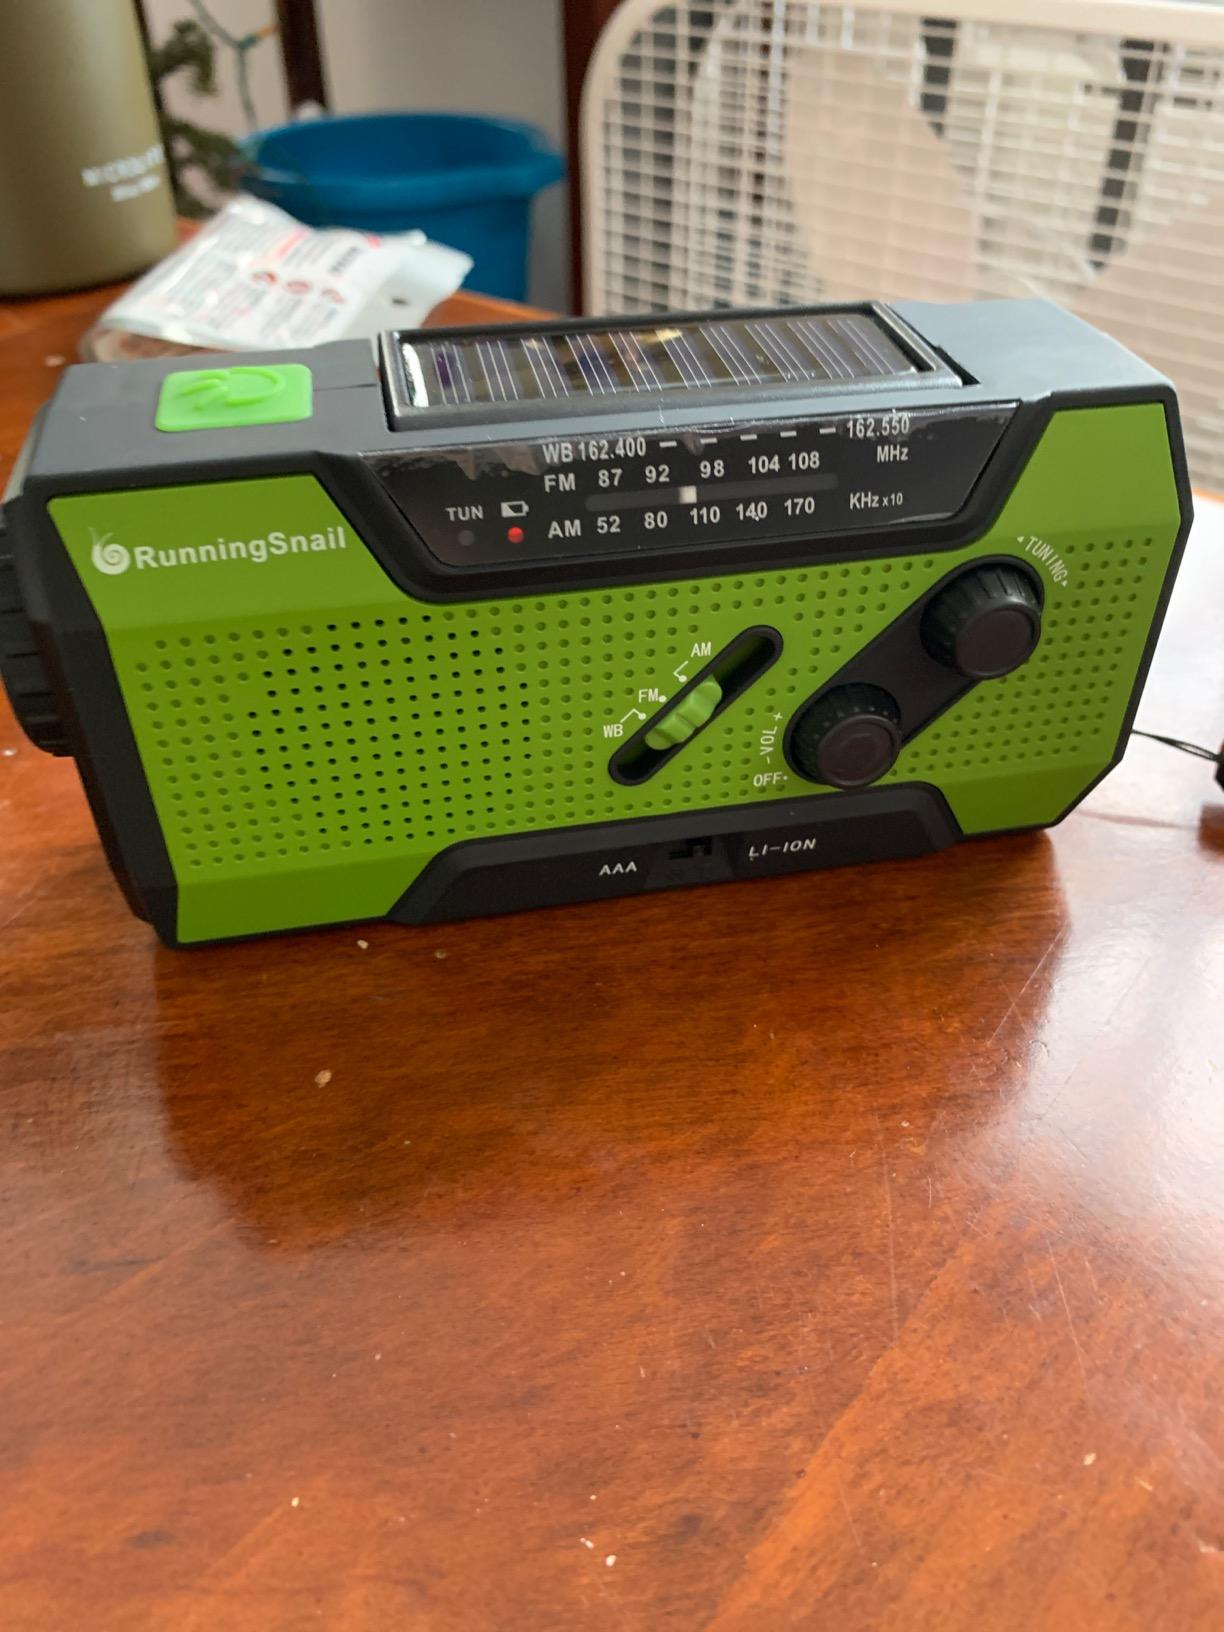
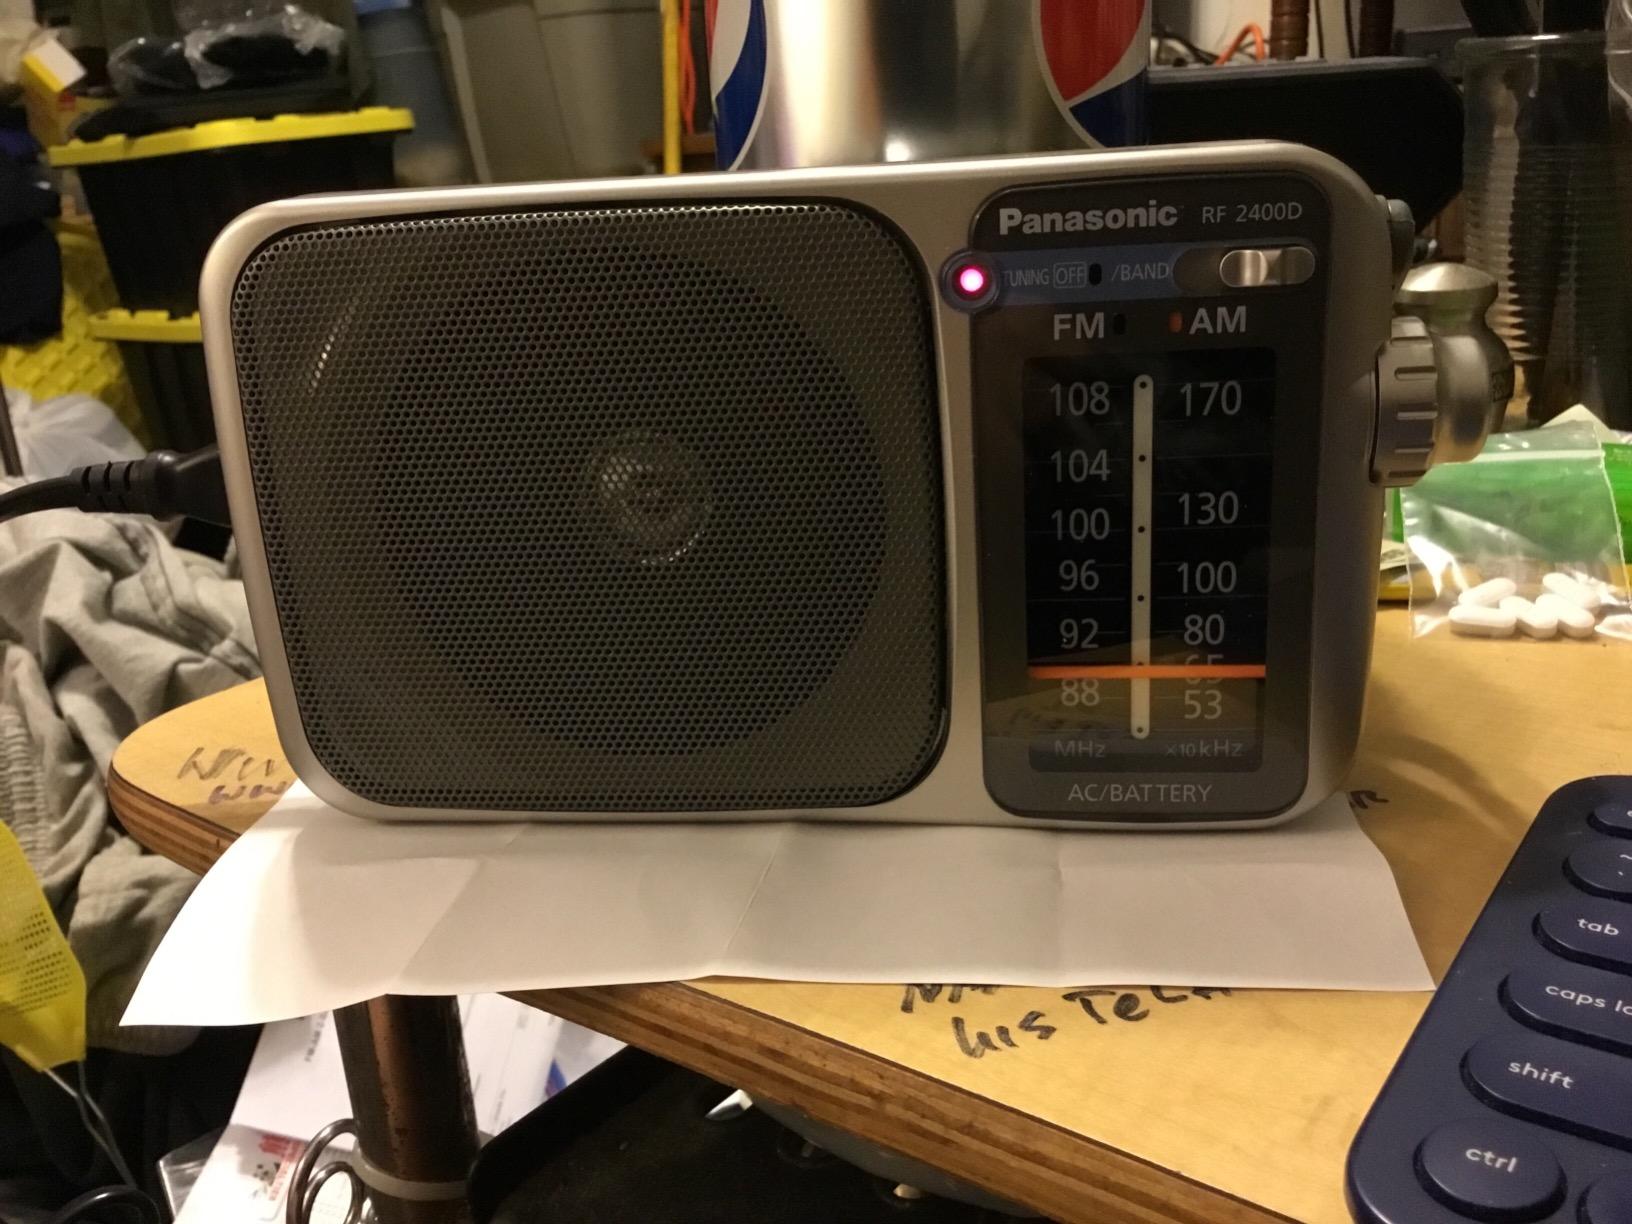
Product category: radio
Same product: no